James Pass Arboretum

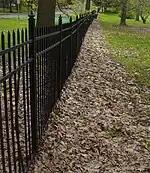
Pass' Field in the autumn photo taken4-27-08

Planting of 56 trees provided by members of the Pass family had begun by November 5, 1927. Individuals and organizations had also offered trees to be planted as memorials.